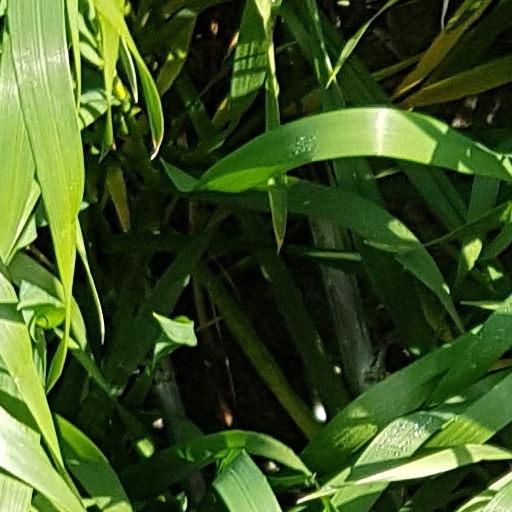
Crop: wheat